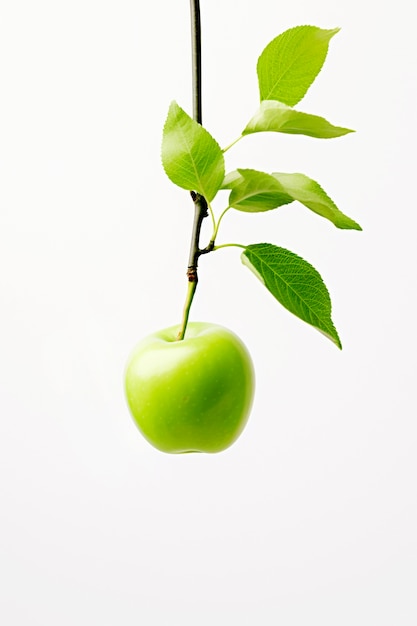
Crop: apple
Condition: healthy